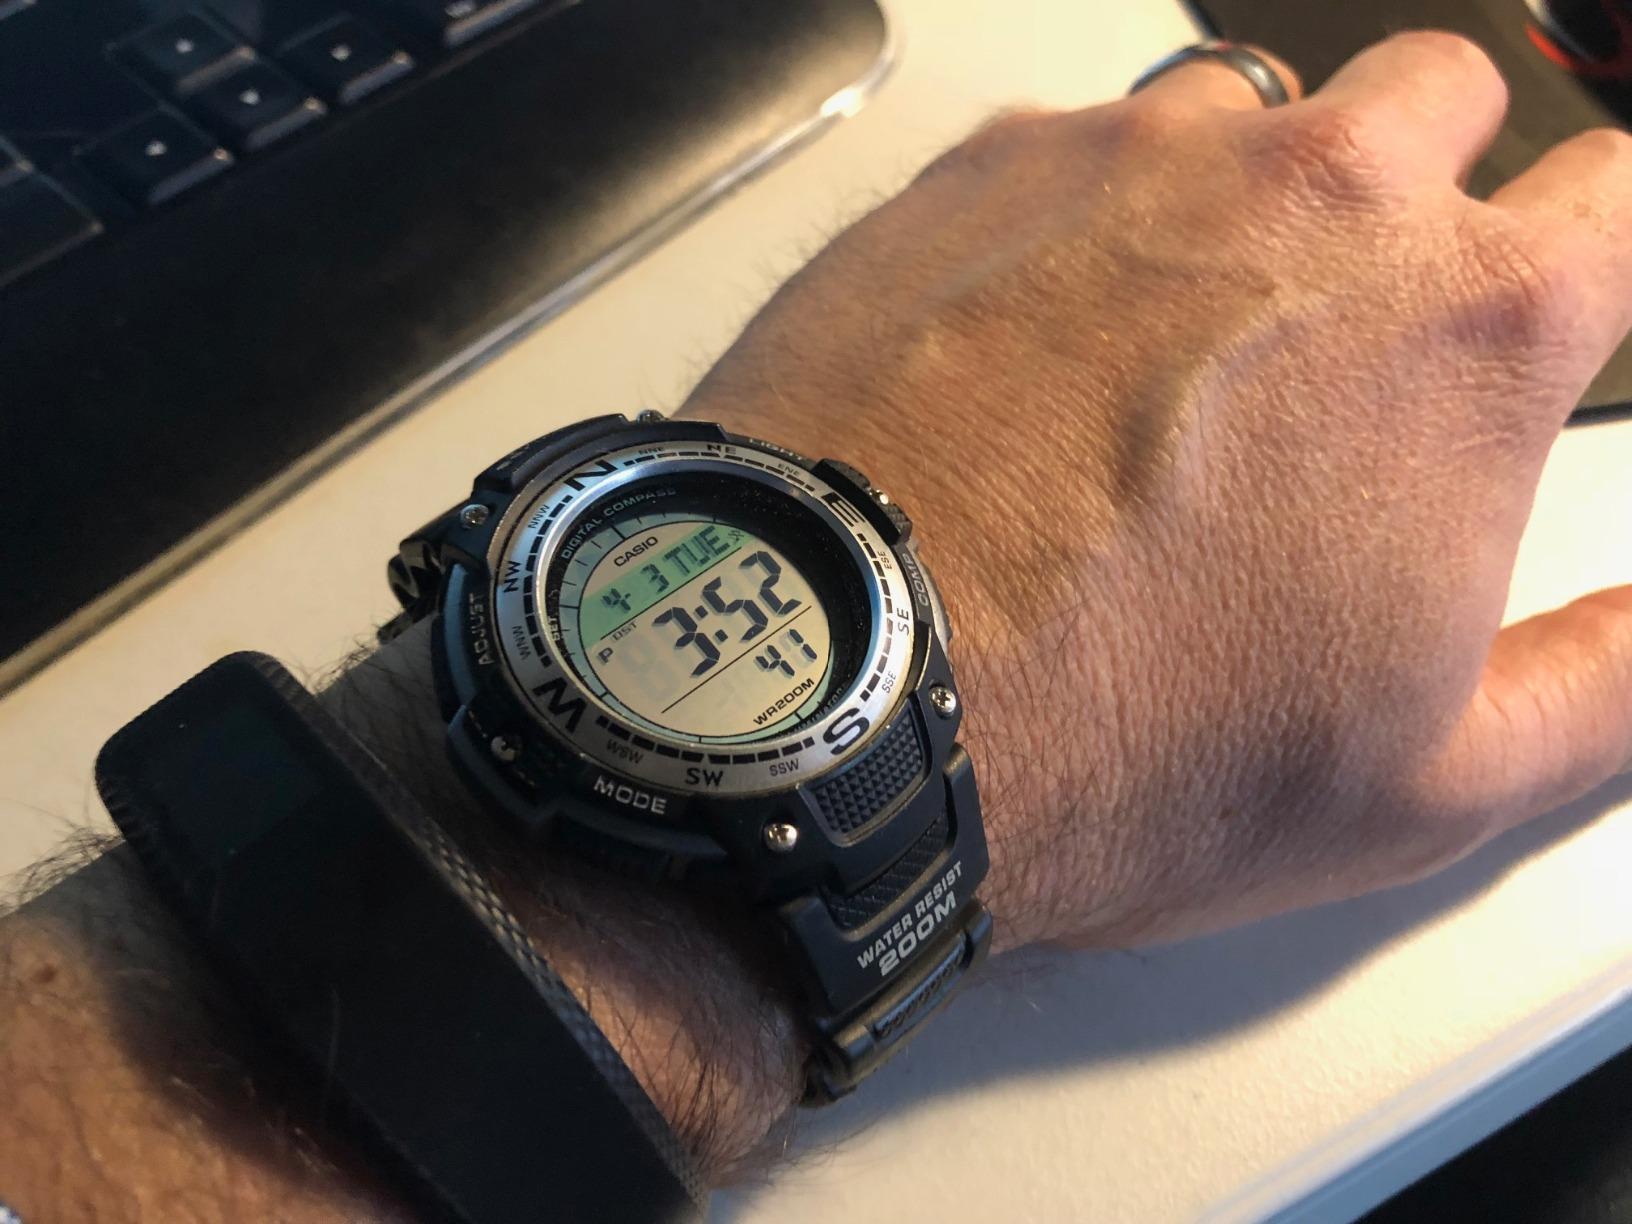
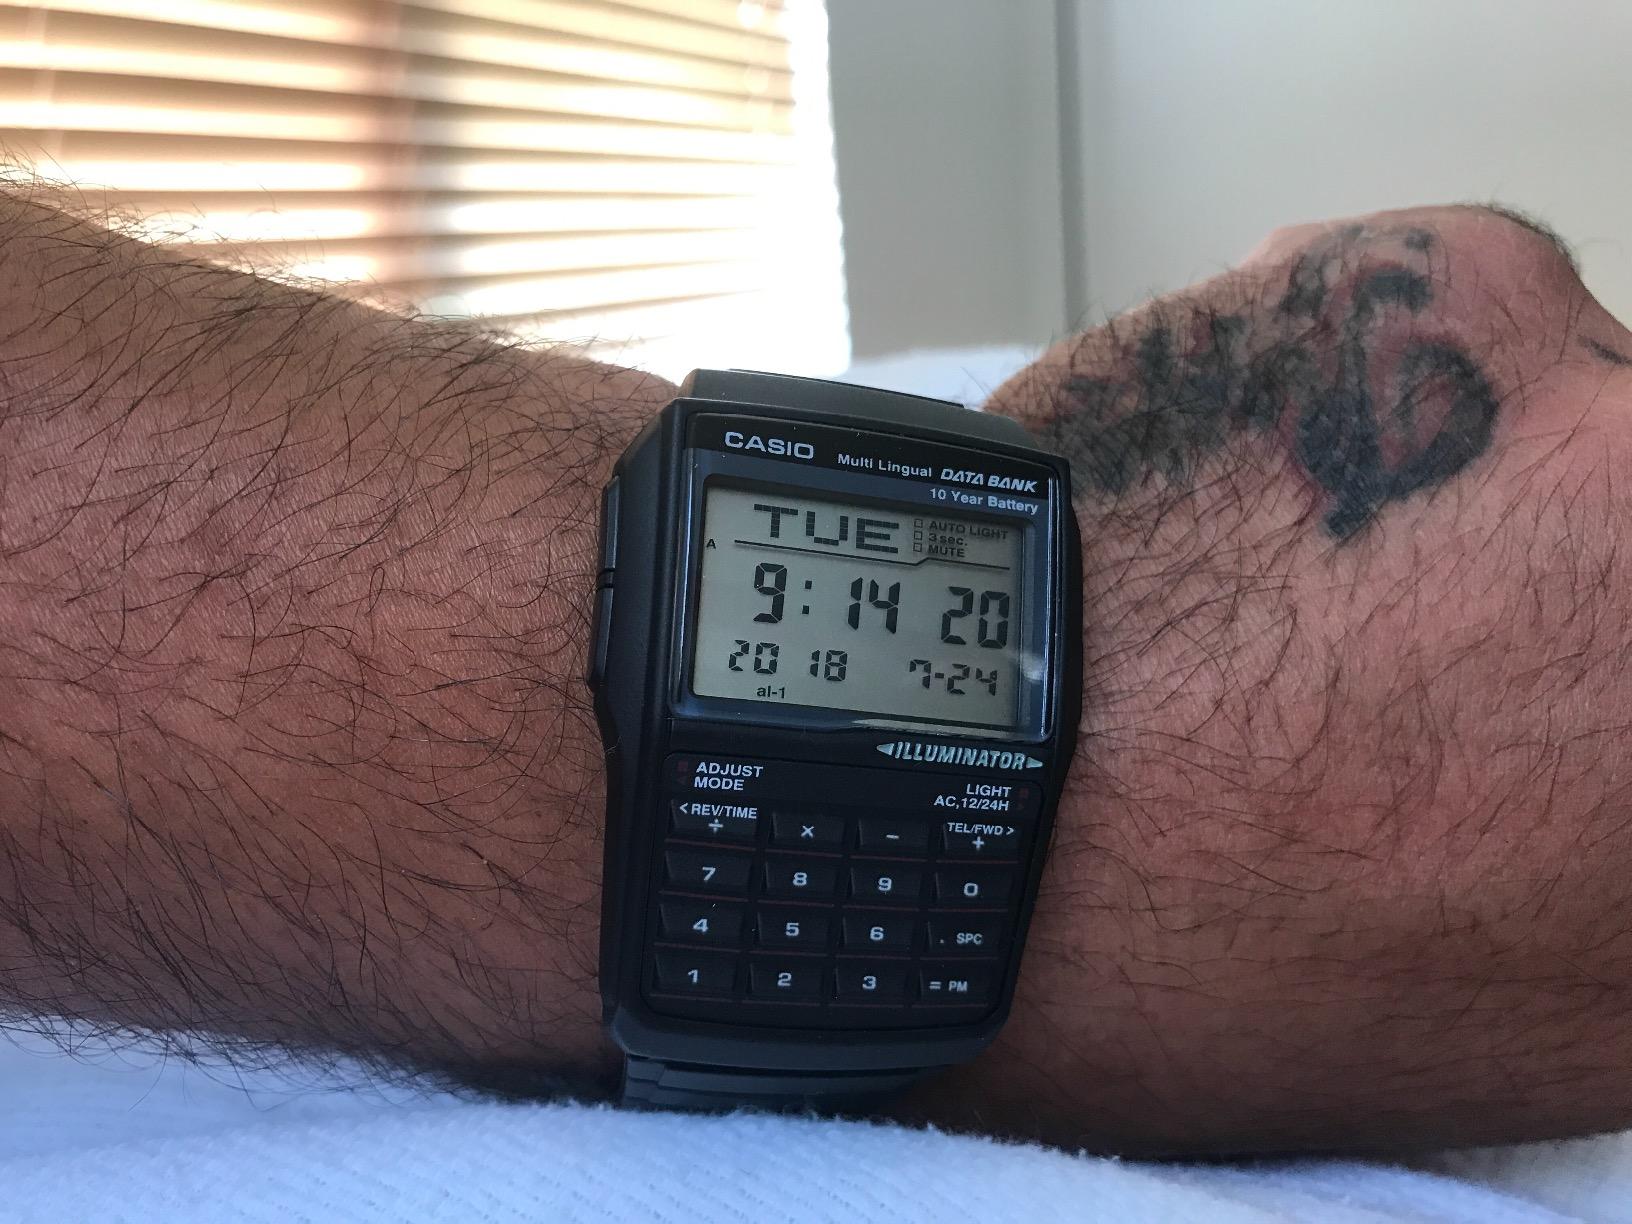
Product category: accessories_watch
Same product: no